Dniestrian Ukrainian dialect

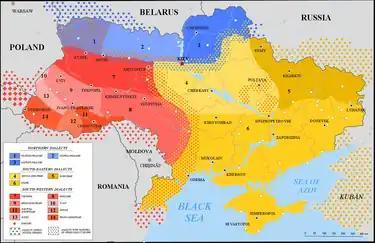
Areas of Ukraine by dialect: in the light red area (number 9) Dniestran dialect is spoken

The Dniestrian Ukrainian dialect, Opillia dialect or Galician dialect is a dialect of Ukrainian spoken in the western part of Ukraine, along the upper flow of the Dniester river.